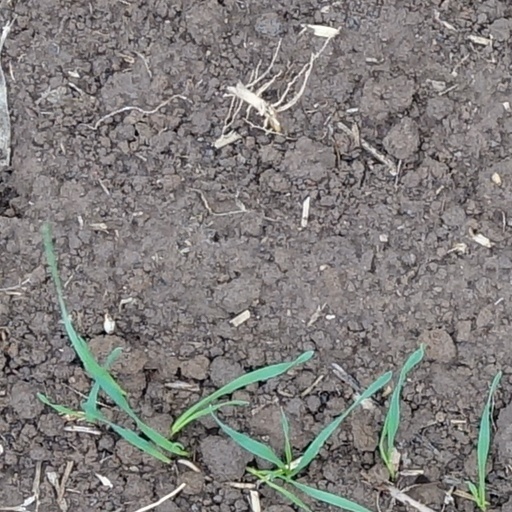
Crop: wheat